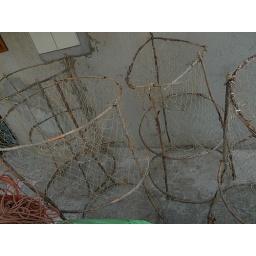
fish baskets in someone's backyard